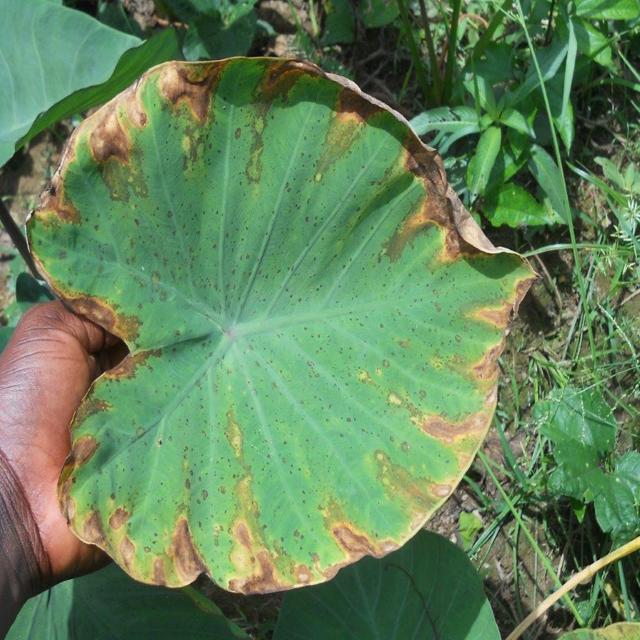
Label: Mid_Blight